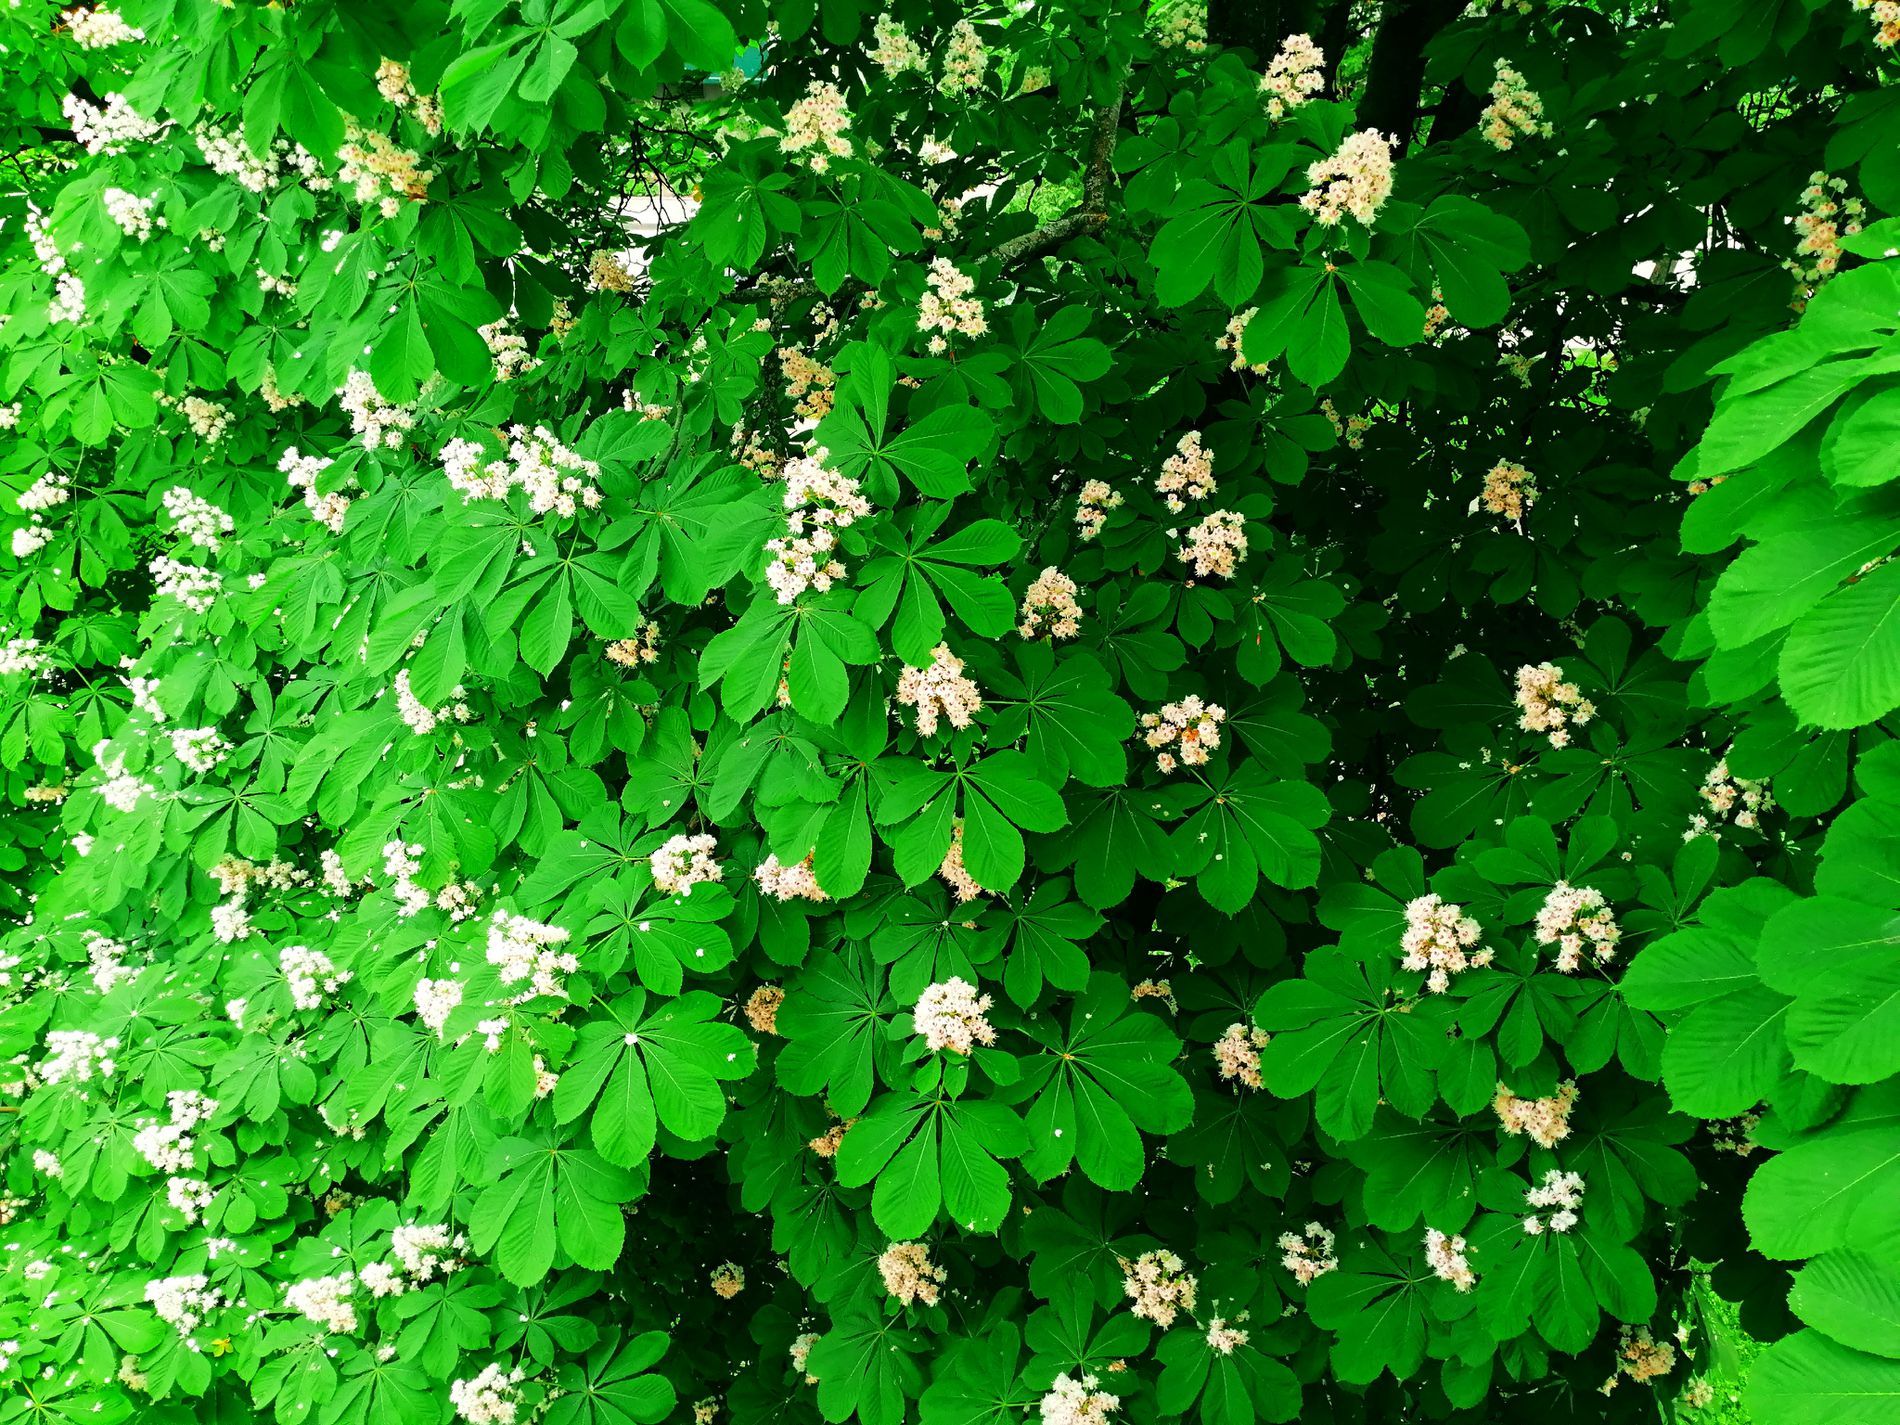
clusters of white flowers.
The image shows a shot taken of clusters of small white flowers between many green leaves. The flowers are small and white all over the tree.
The image shows a high angle shot taken of clusters of small white flowers among many green leaves. The green leaves look healthy and the flowers are blooming as if it's spring. Looking at the flowers all over the tree evokes a sense of joy and freshness.
Labels: Green, Plant, Vegetation, Leaf, Herbal, Herbs, Flower, Geranium, Land, Nature, Outdoors, Tree, Woodland, Petal, Mimosa, Grass, Daisy, Apiaceae, Rainforest, Grove, Bud, Sprout, Vine, Jungle, Garden, Flower Clusters